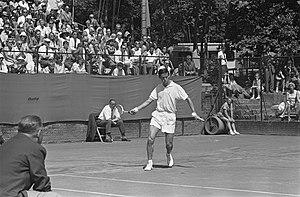
Roy Stanley Emerson, né le 3 novembre 1936 à Blackbutt, est un joueur de tennis professionnel australien dont la carrière s'étend sur trois décennies.